Terrell–Reuss Streets Historic District

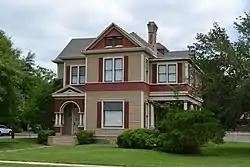
Home in Terrell–Reuss District in 2014

The Terrell–Reuss Streets Historic District is a historic district in Cuero, Texas. It includes works of significance from 1883 on. It includes works by Jules Leffland and other architects. It was listed on the National Register of Historic Places in 1988; the listing included 63 contributing buildings.